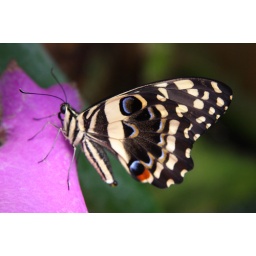
This butterfly was taken in a butterfly house at the Jardin du Monde in Western France.